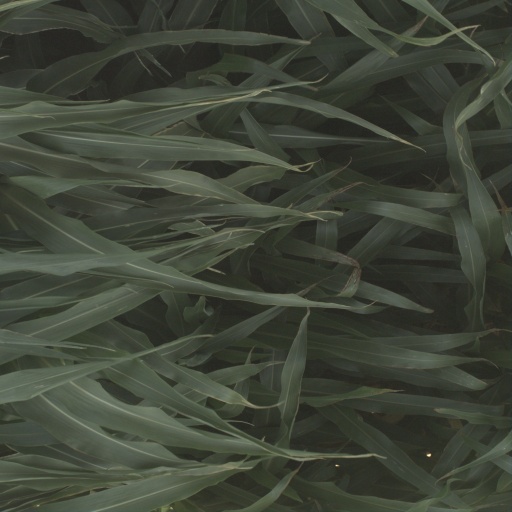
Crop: sorghum